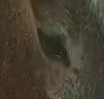
Face region: eyes (orbital_tightening_and_eye_area)
Pain indicator: not_present